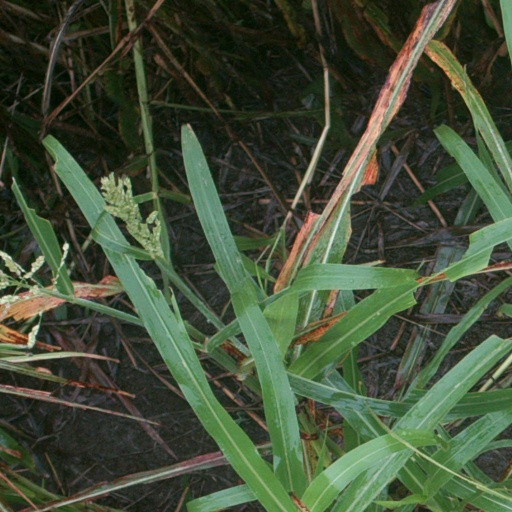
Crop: sorghum